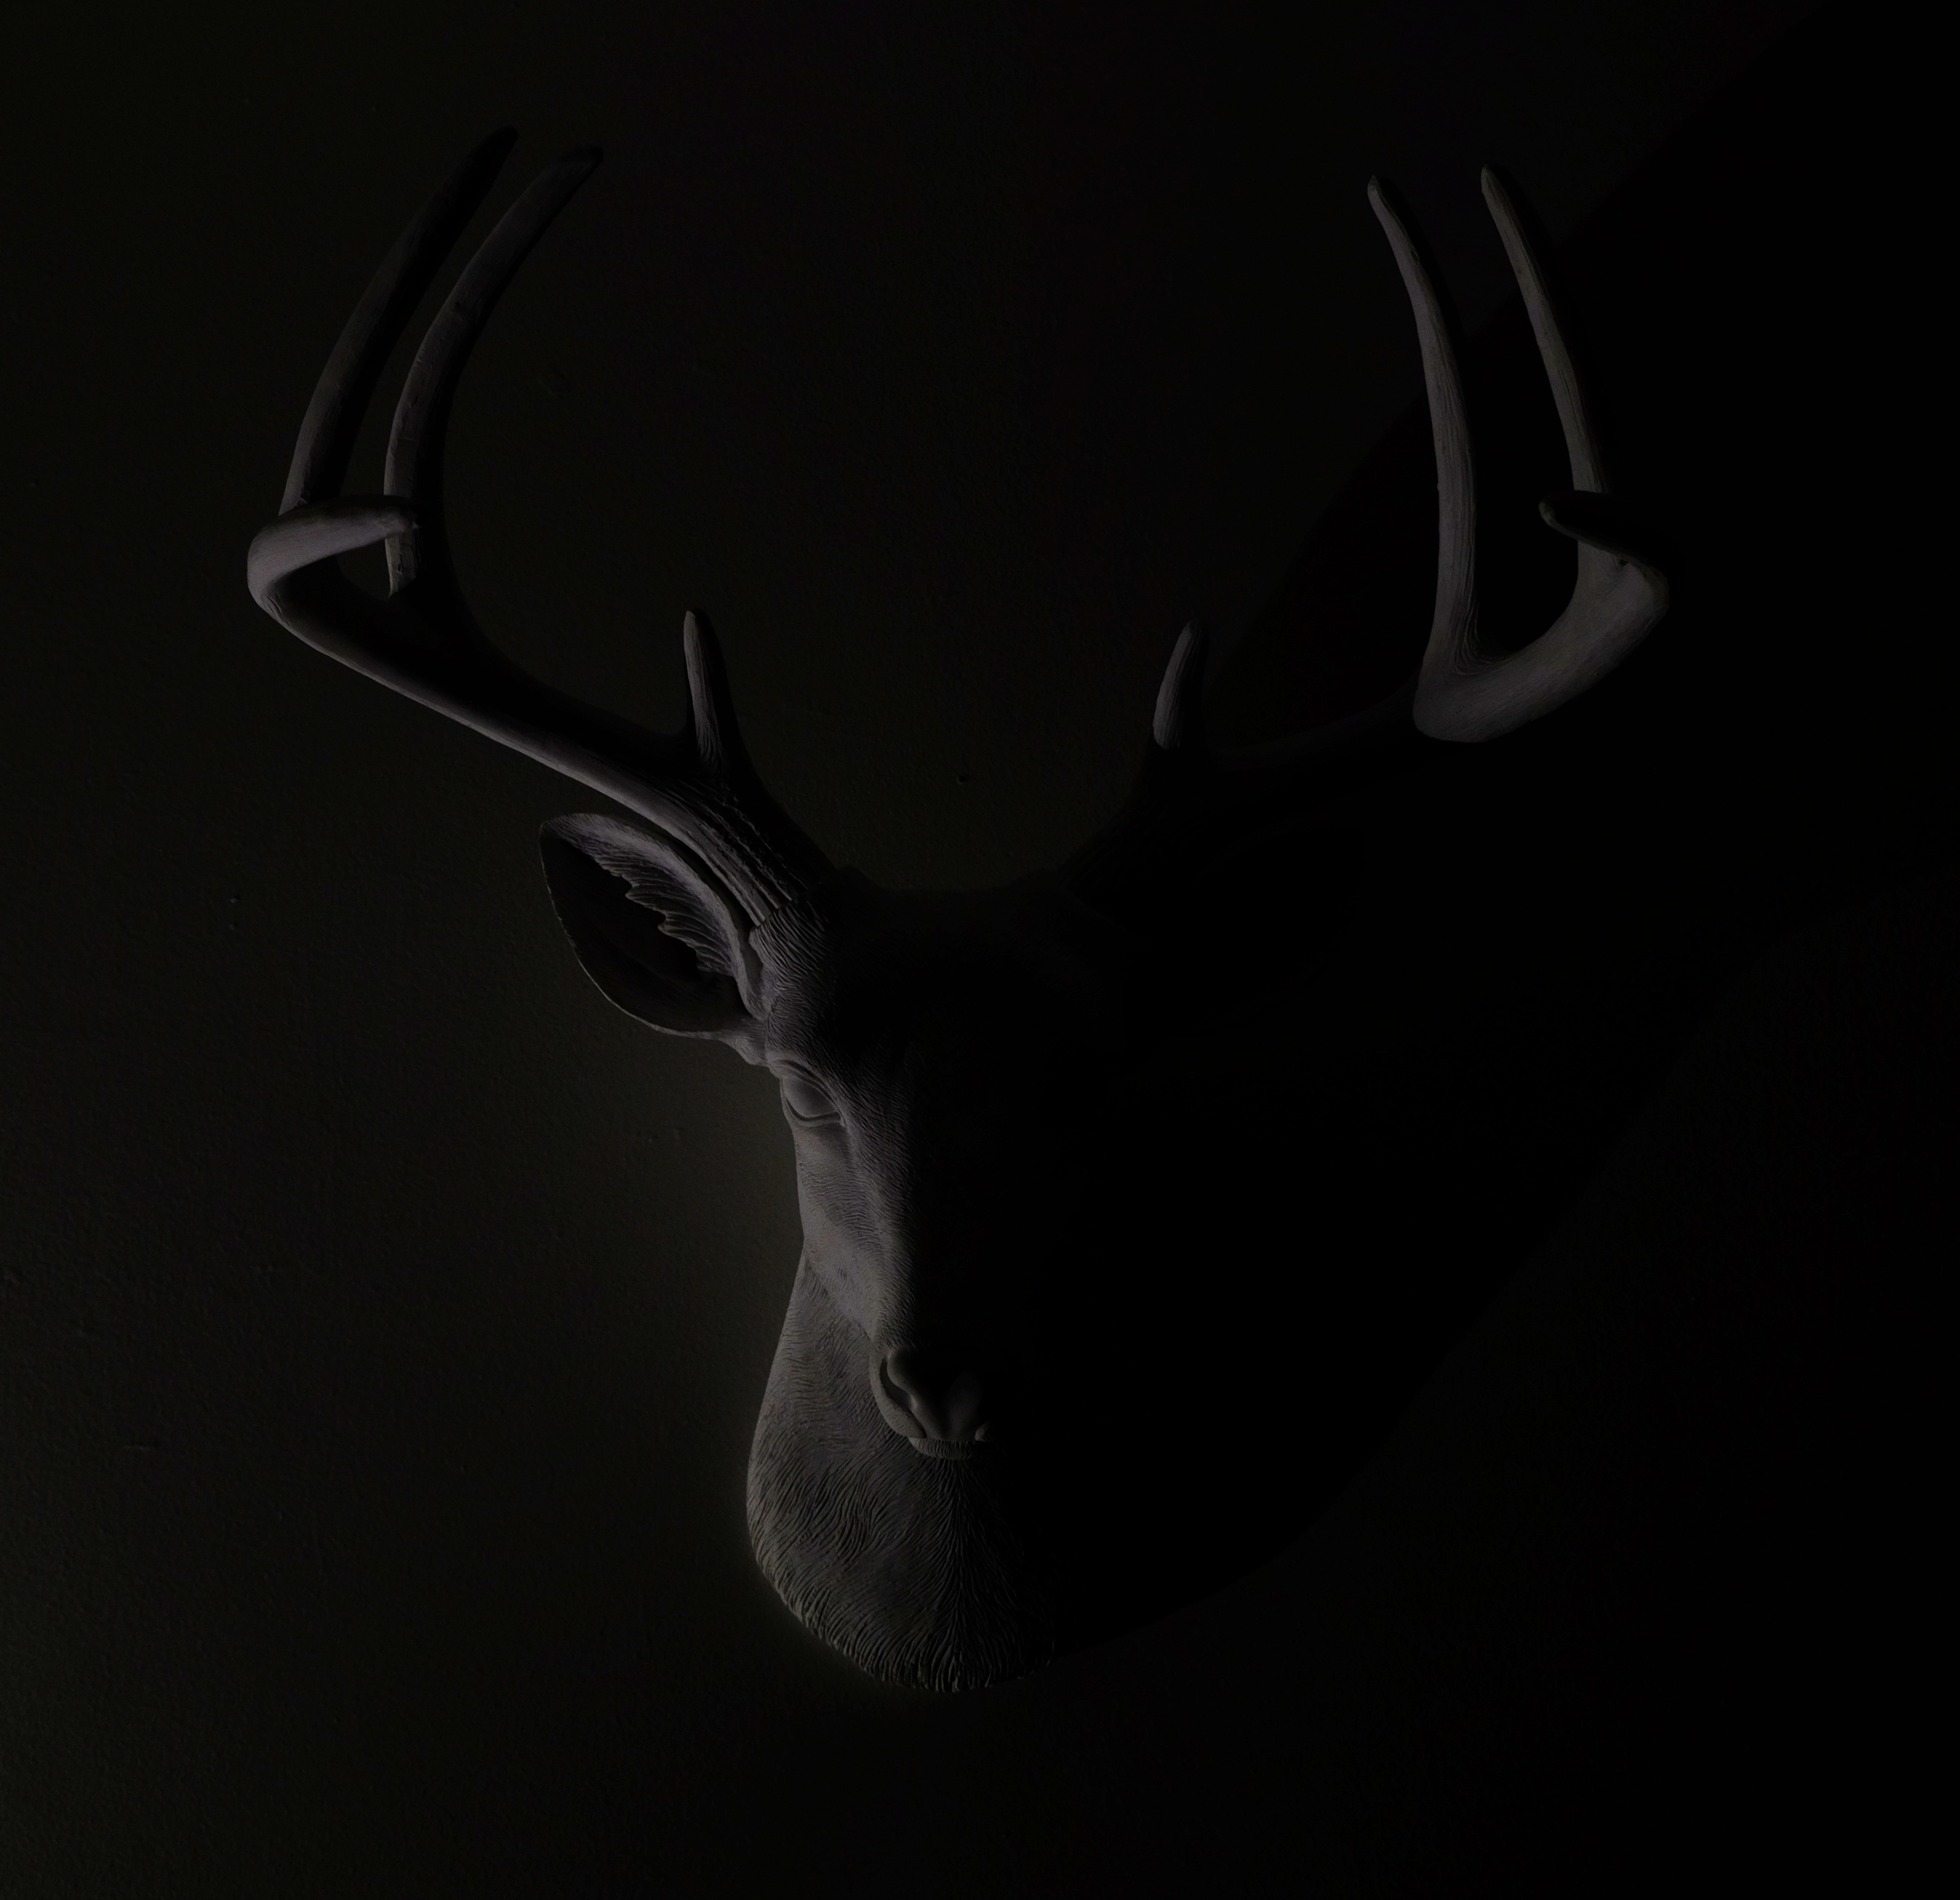
black and white, horn, darkness, black, monochrome, antler, monochrome photography